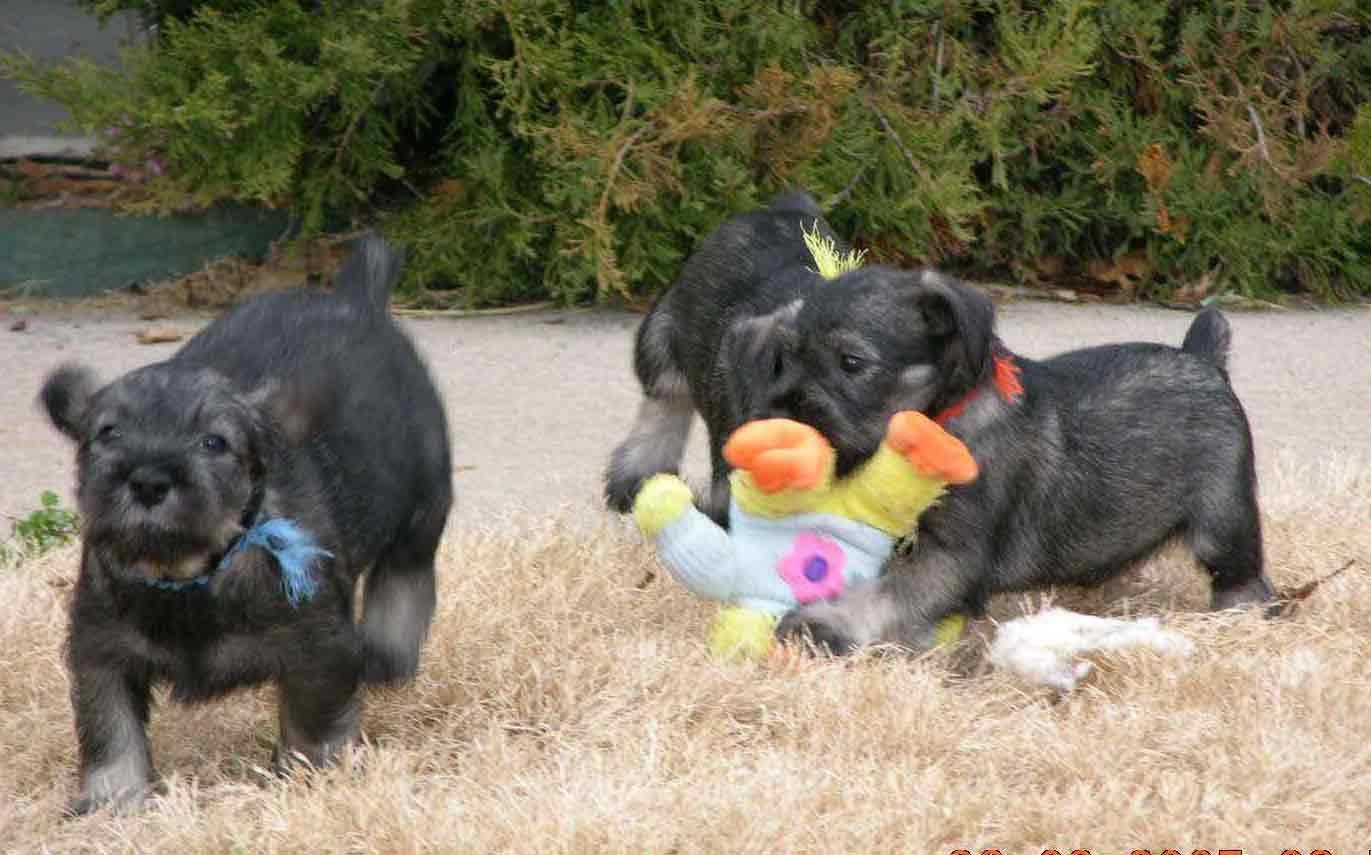
standard_schnauzer